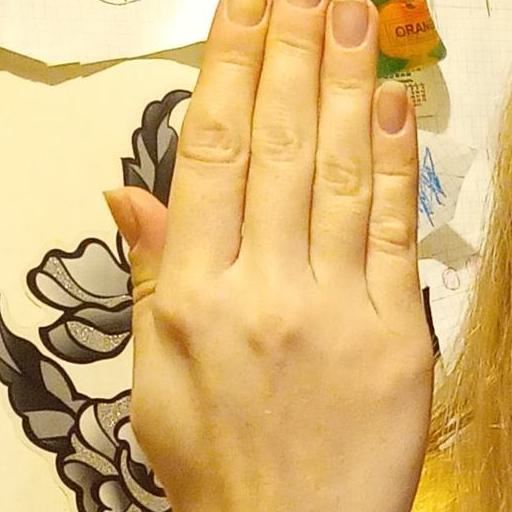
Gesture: stop_inverted